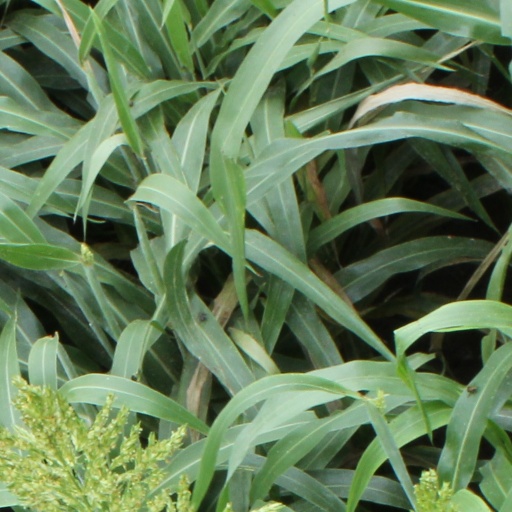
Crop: sorghum